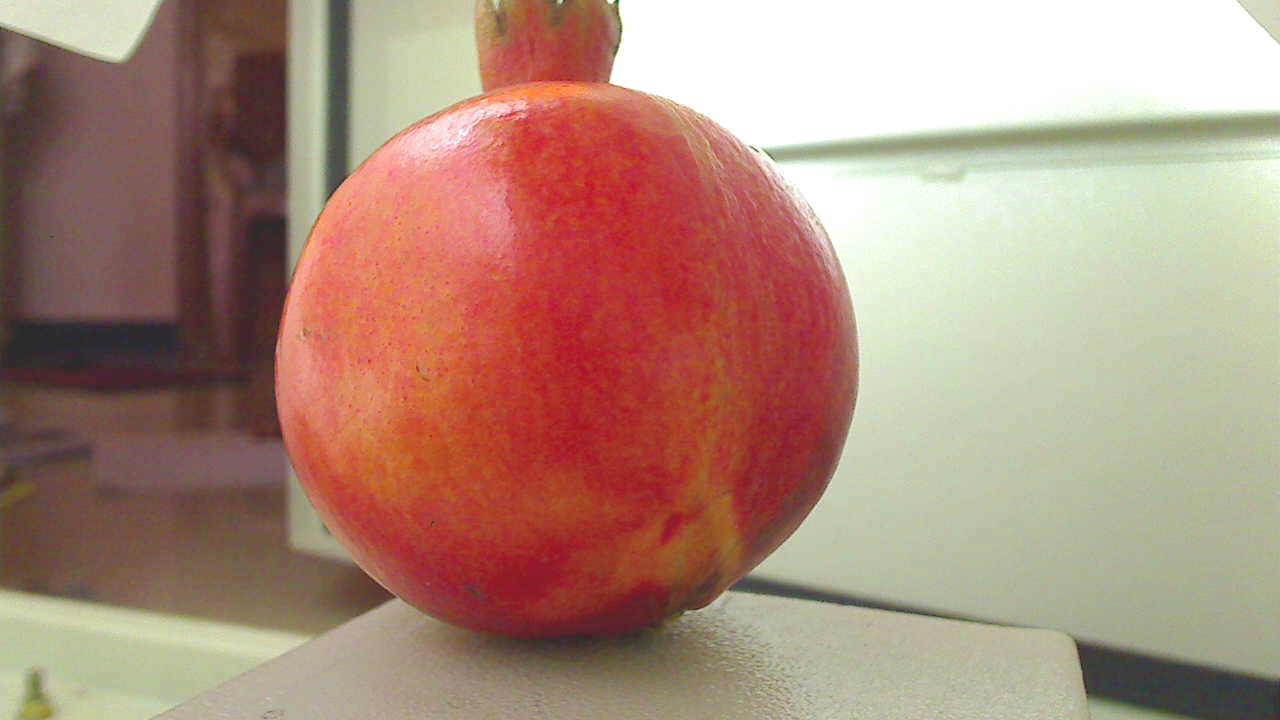
Grade: grade-2
Quality: quality-3